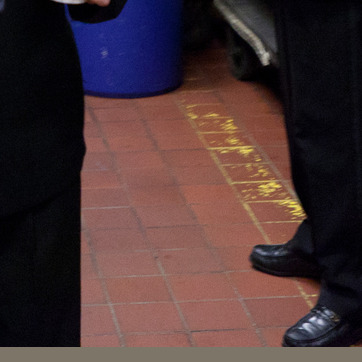
Material: tile